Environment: real
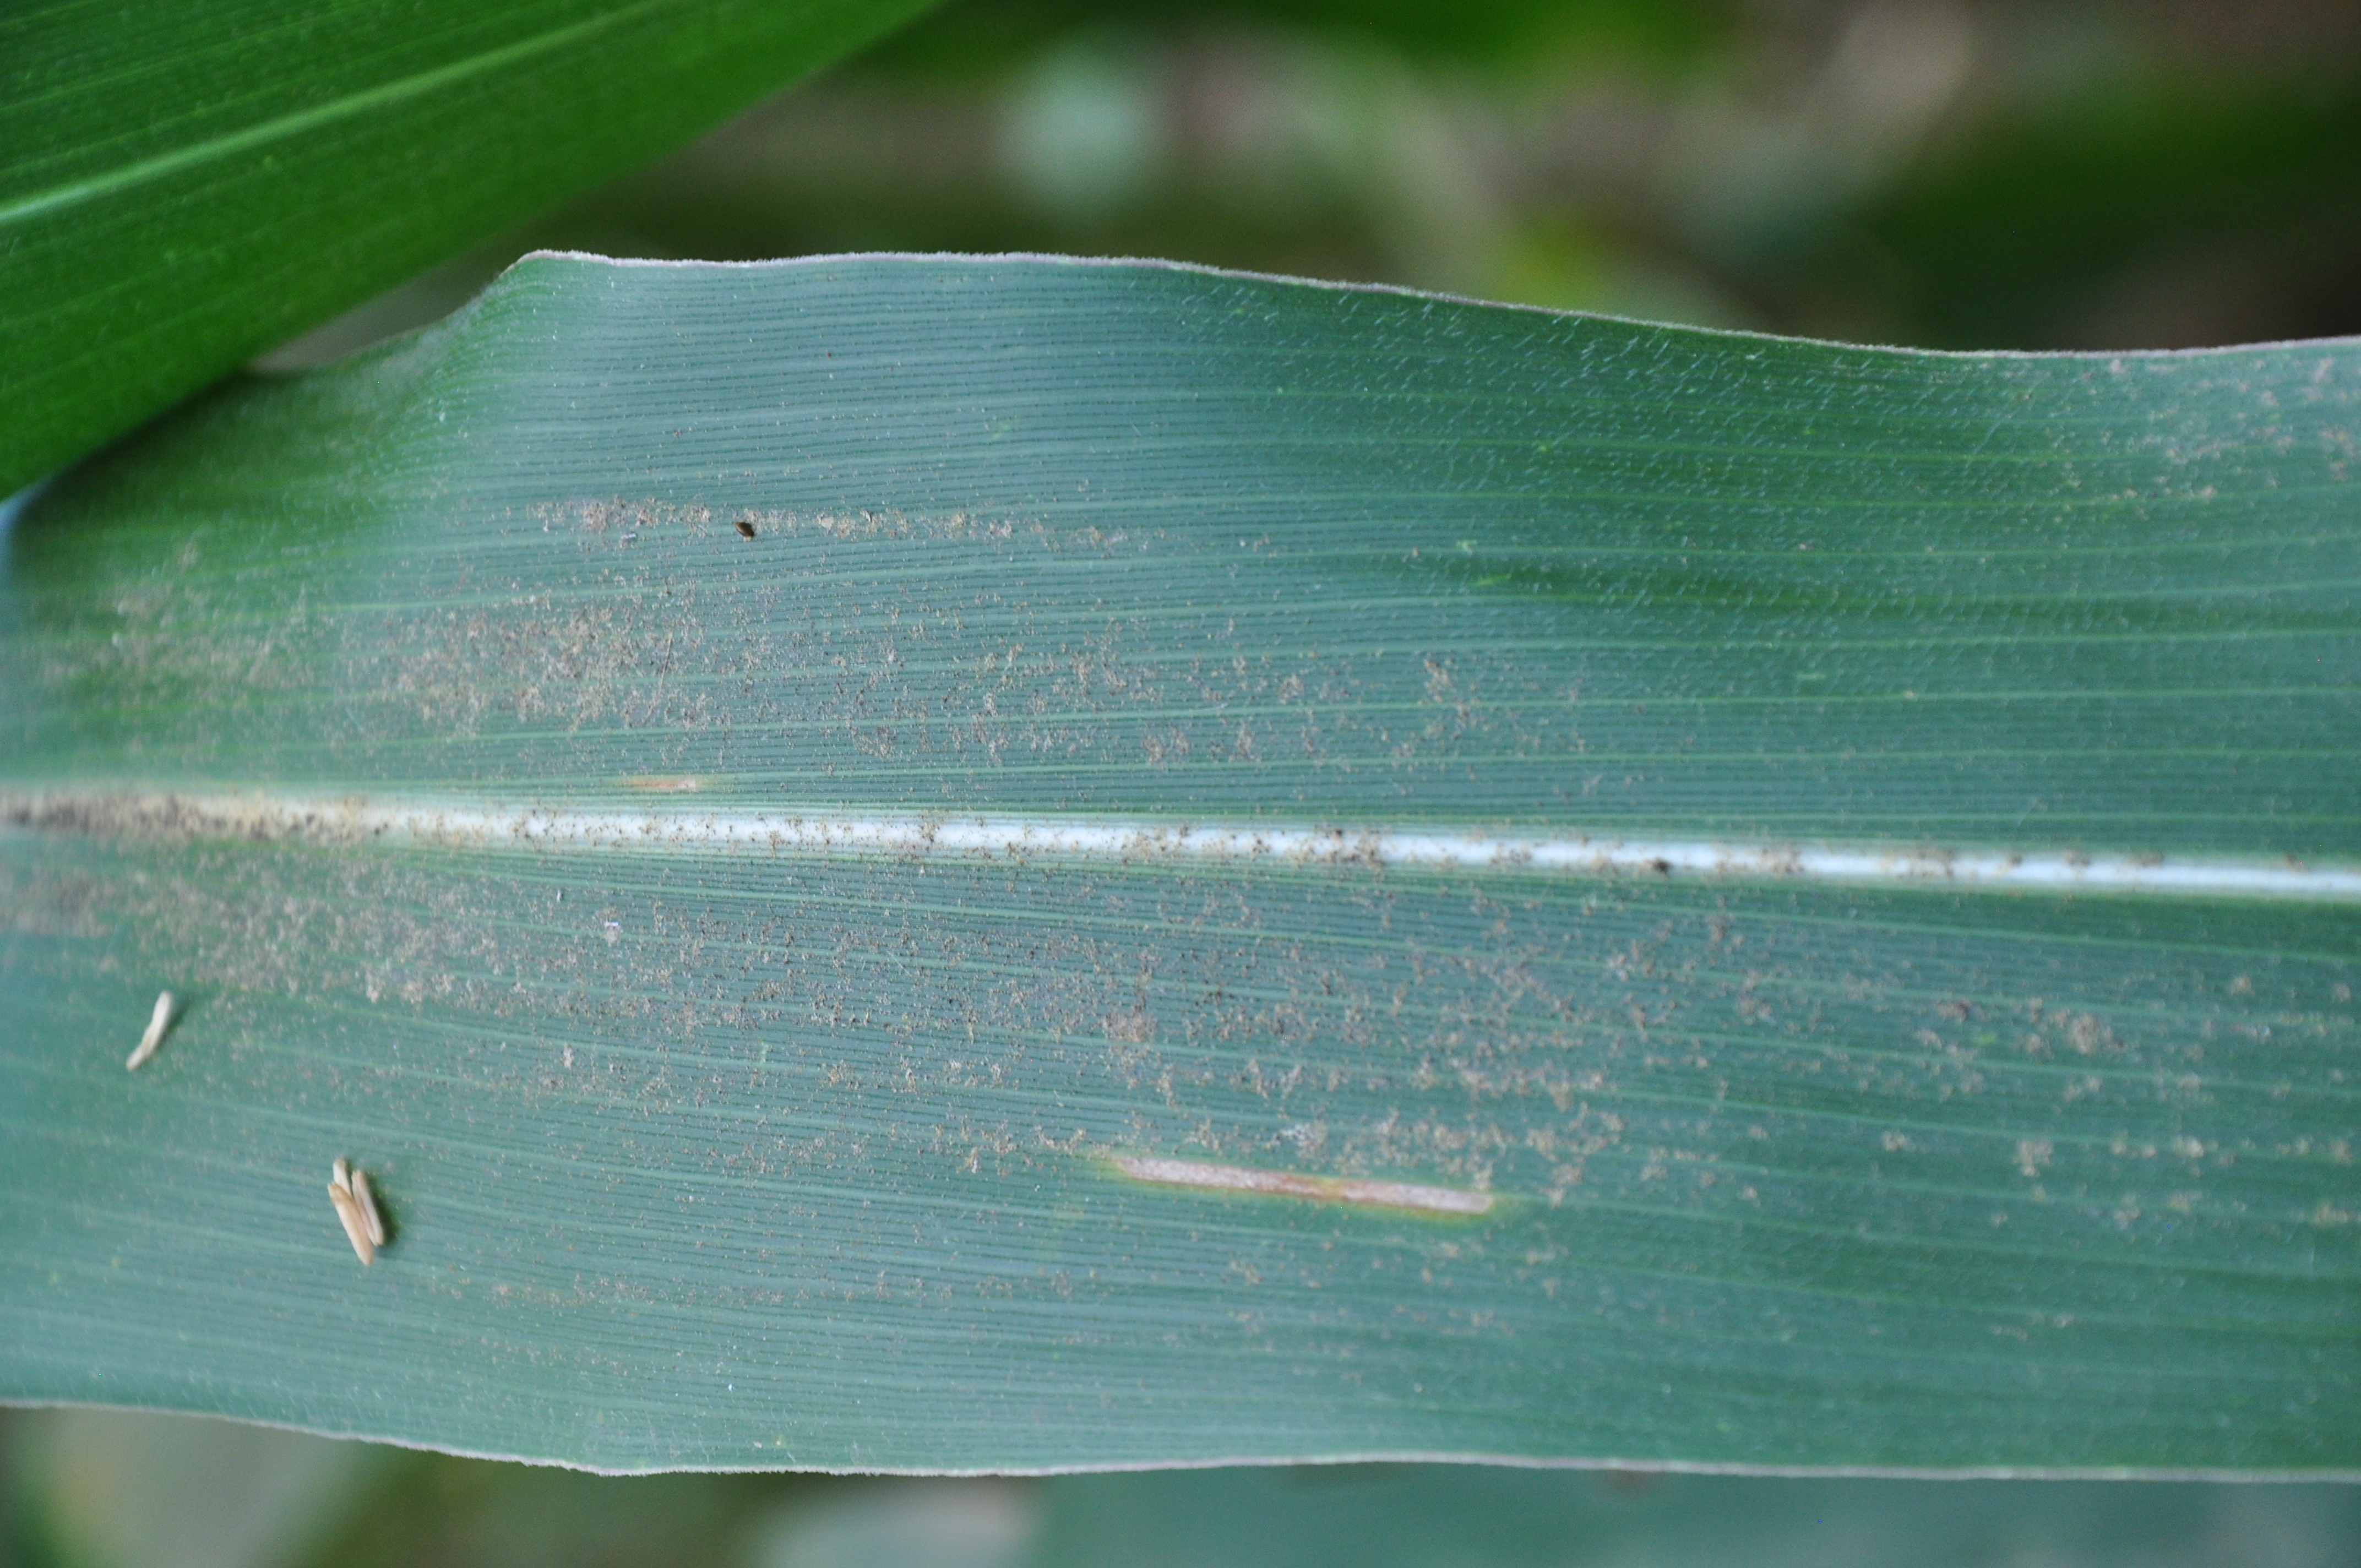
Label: gray_leaf_spot